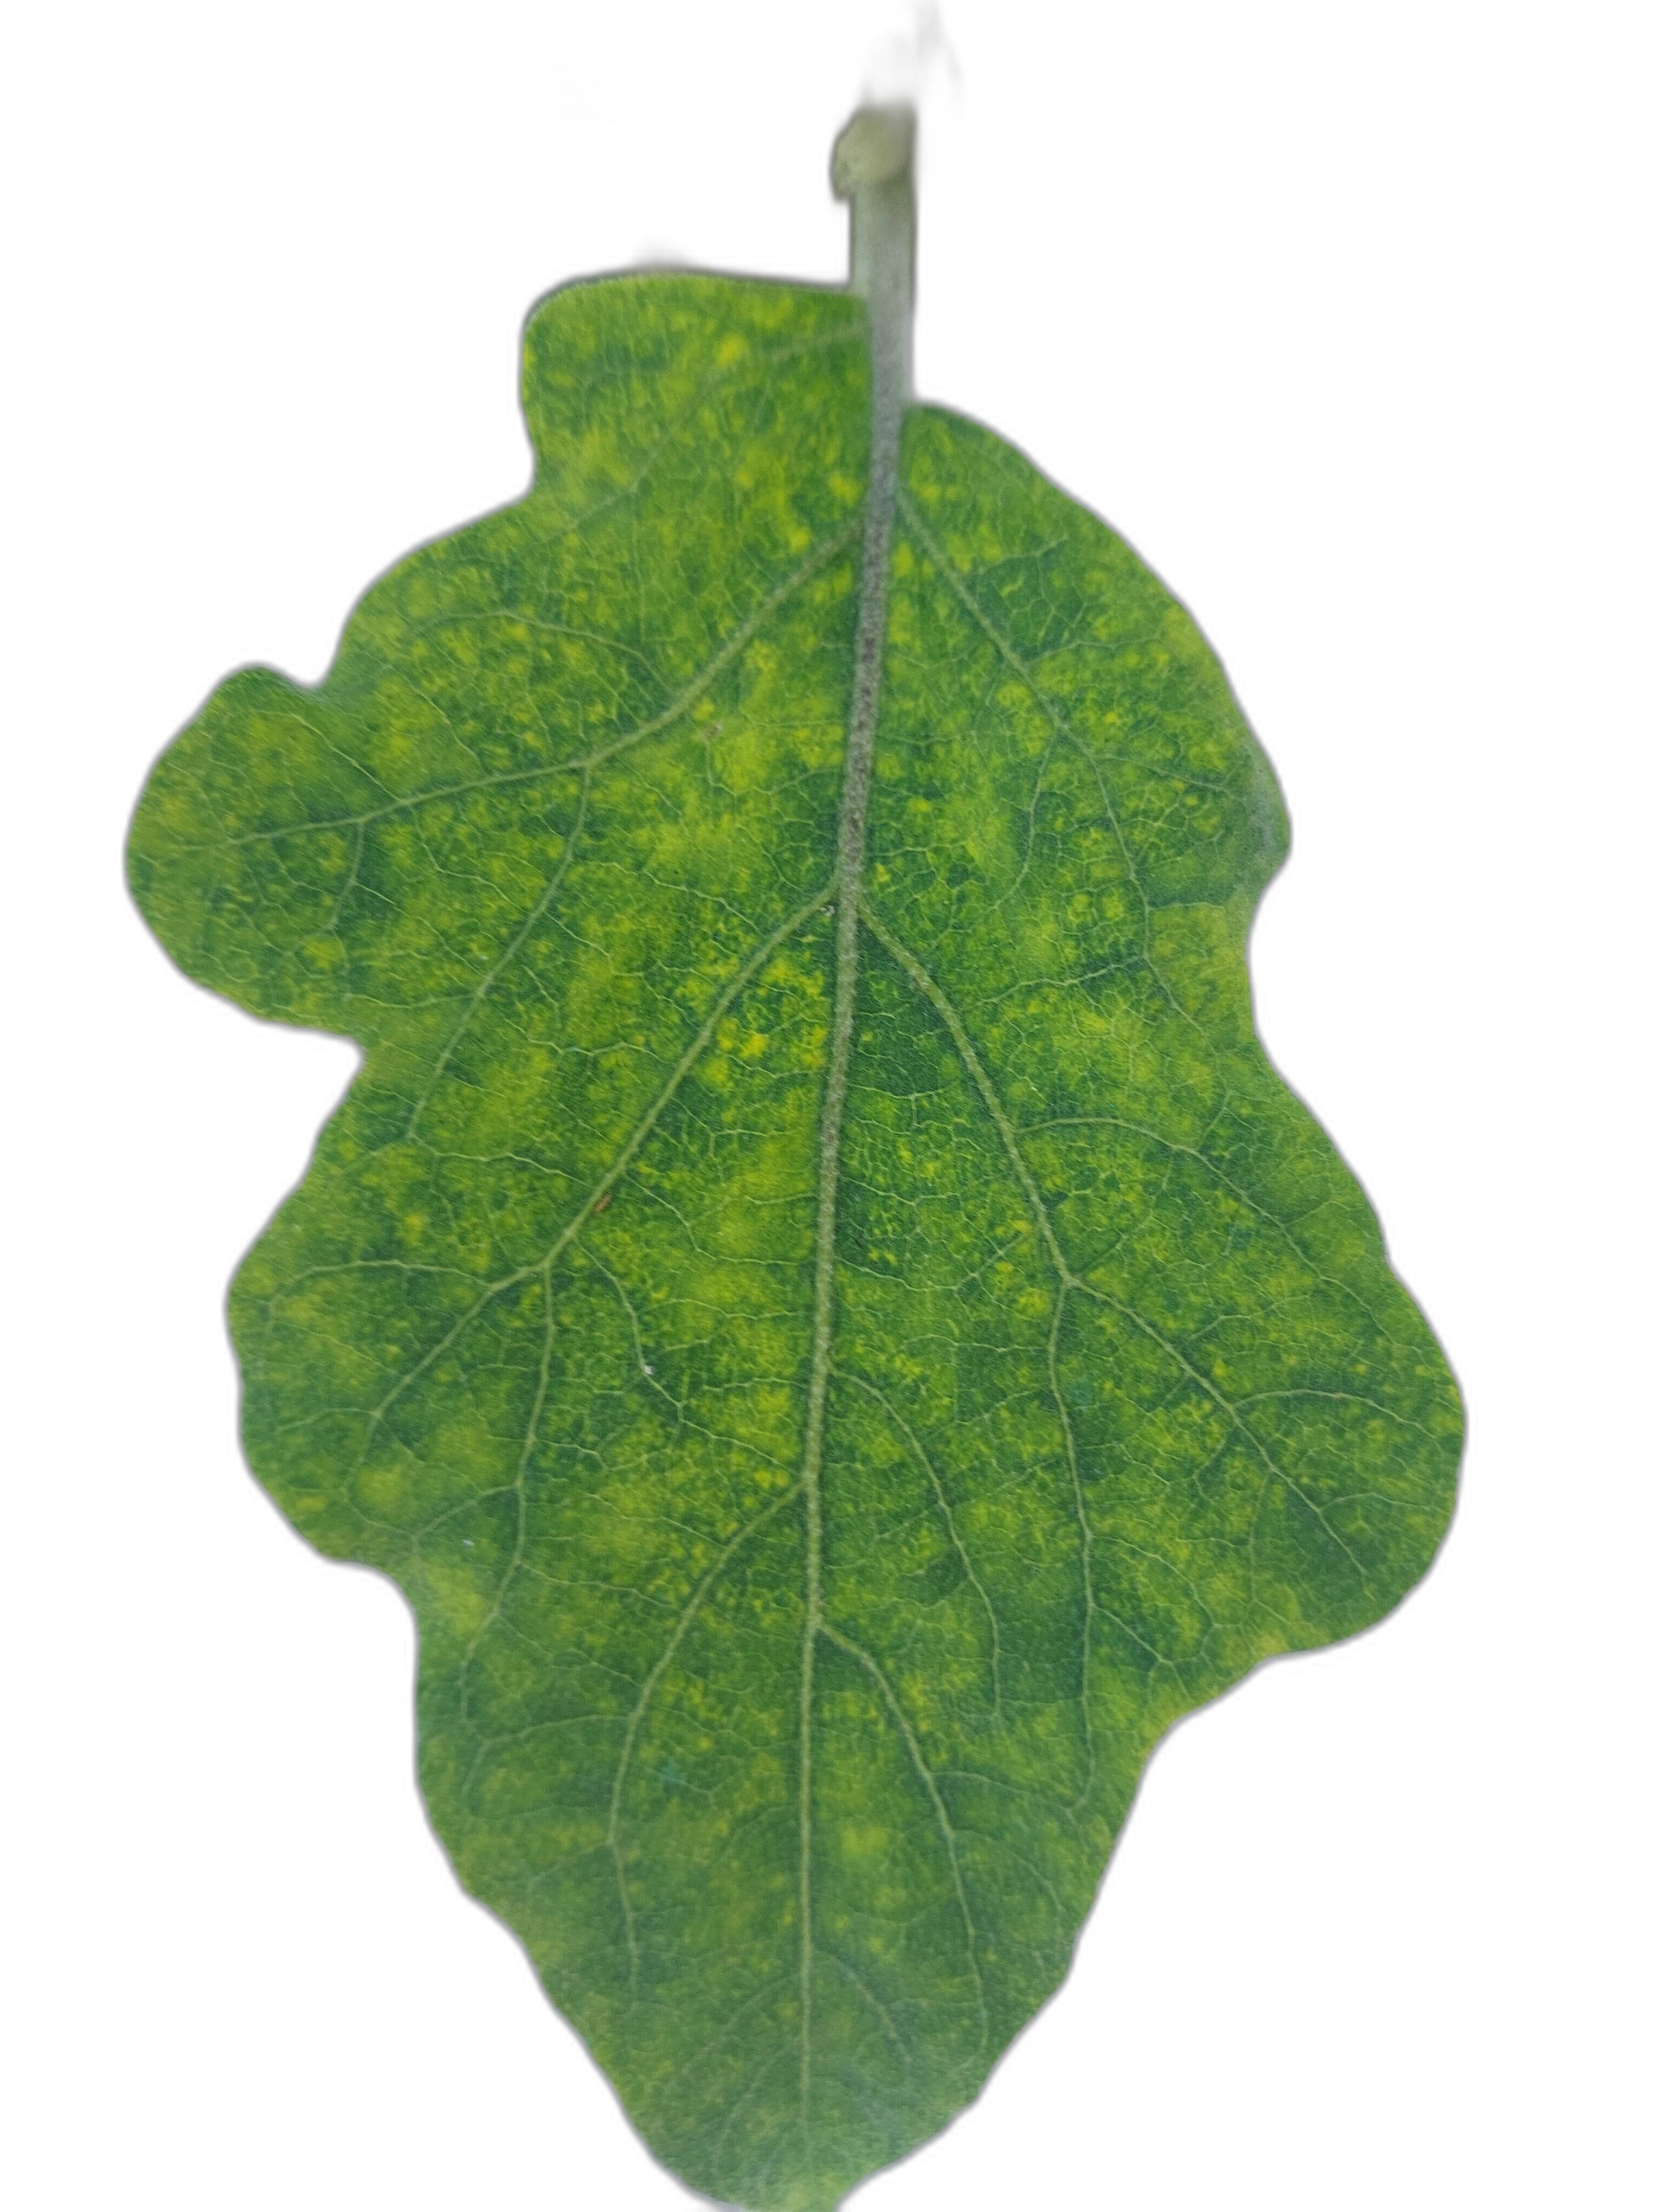
Label: Mosaic Virus Disease